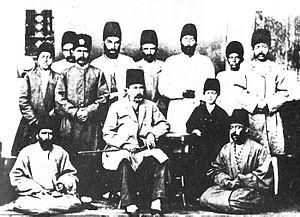
Mohammad Mossadegh, né le 16 juin 1882 à Téhéran et mort le 5 mars 1967 à Ahmadabad, est un homme d'État iranien. Il est le cofondateur du Front national iranien et Premier ministre par deux fois, de 1951 à 1952, puis de 1952 à 1953, date du renversement de son gouvernement par un coup d'État.